Leper War on Kauaʻi

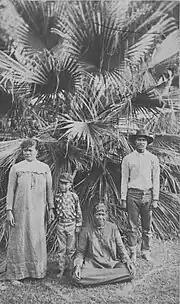
Kaluaikoʻolau and Piʻilani with their son, Kaleimanu, and Kaluaikoʻolau's mother, Kukui Kaleimanu.

The Leper War started when Louis H. Stoltz, a deputy sheriff, attempted to force an isolated leprosy colony in Kalalau Valley, Kauaʻi to be deported. He was shot and killed by a leper named Kaluaikoolau known as "Koʻolau" on June 27, 1893.